Putinism

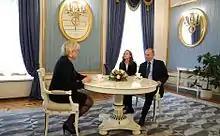
Putin and Marine Le Pen in Moscow, 24 March 2017

Analysts have described Russia's state ideology under Putin as nationalist and neo-imperialist. Andrey Kolesnikov describes Putin's regime since his third term as melding nationalist imperialism with conservative Orthodoxy and authoritarian aspects of Stalinism.